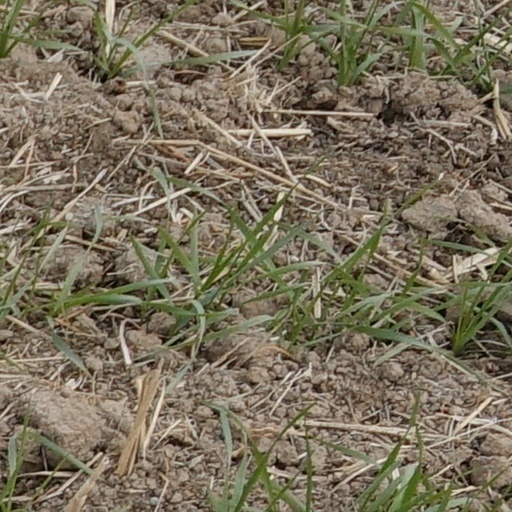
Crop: wheat